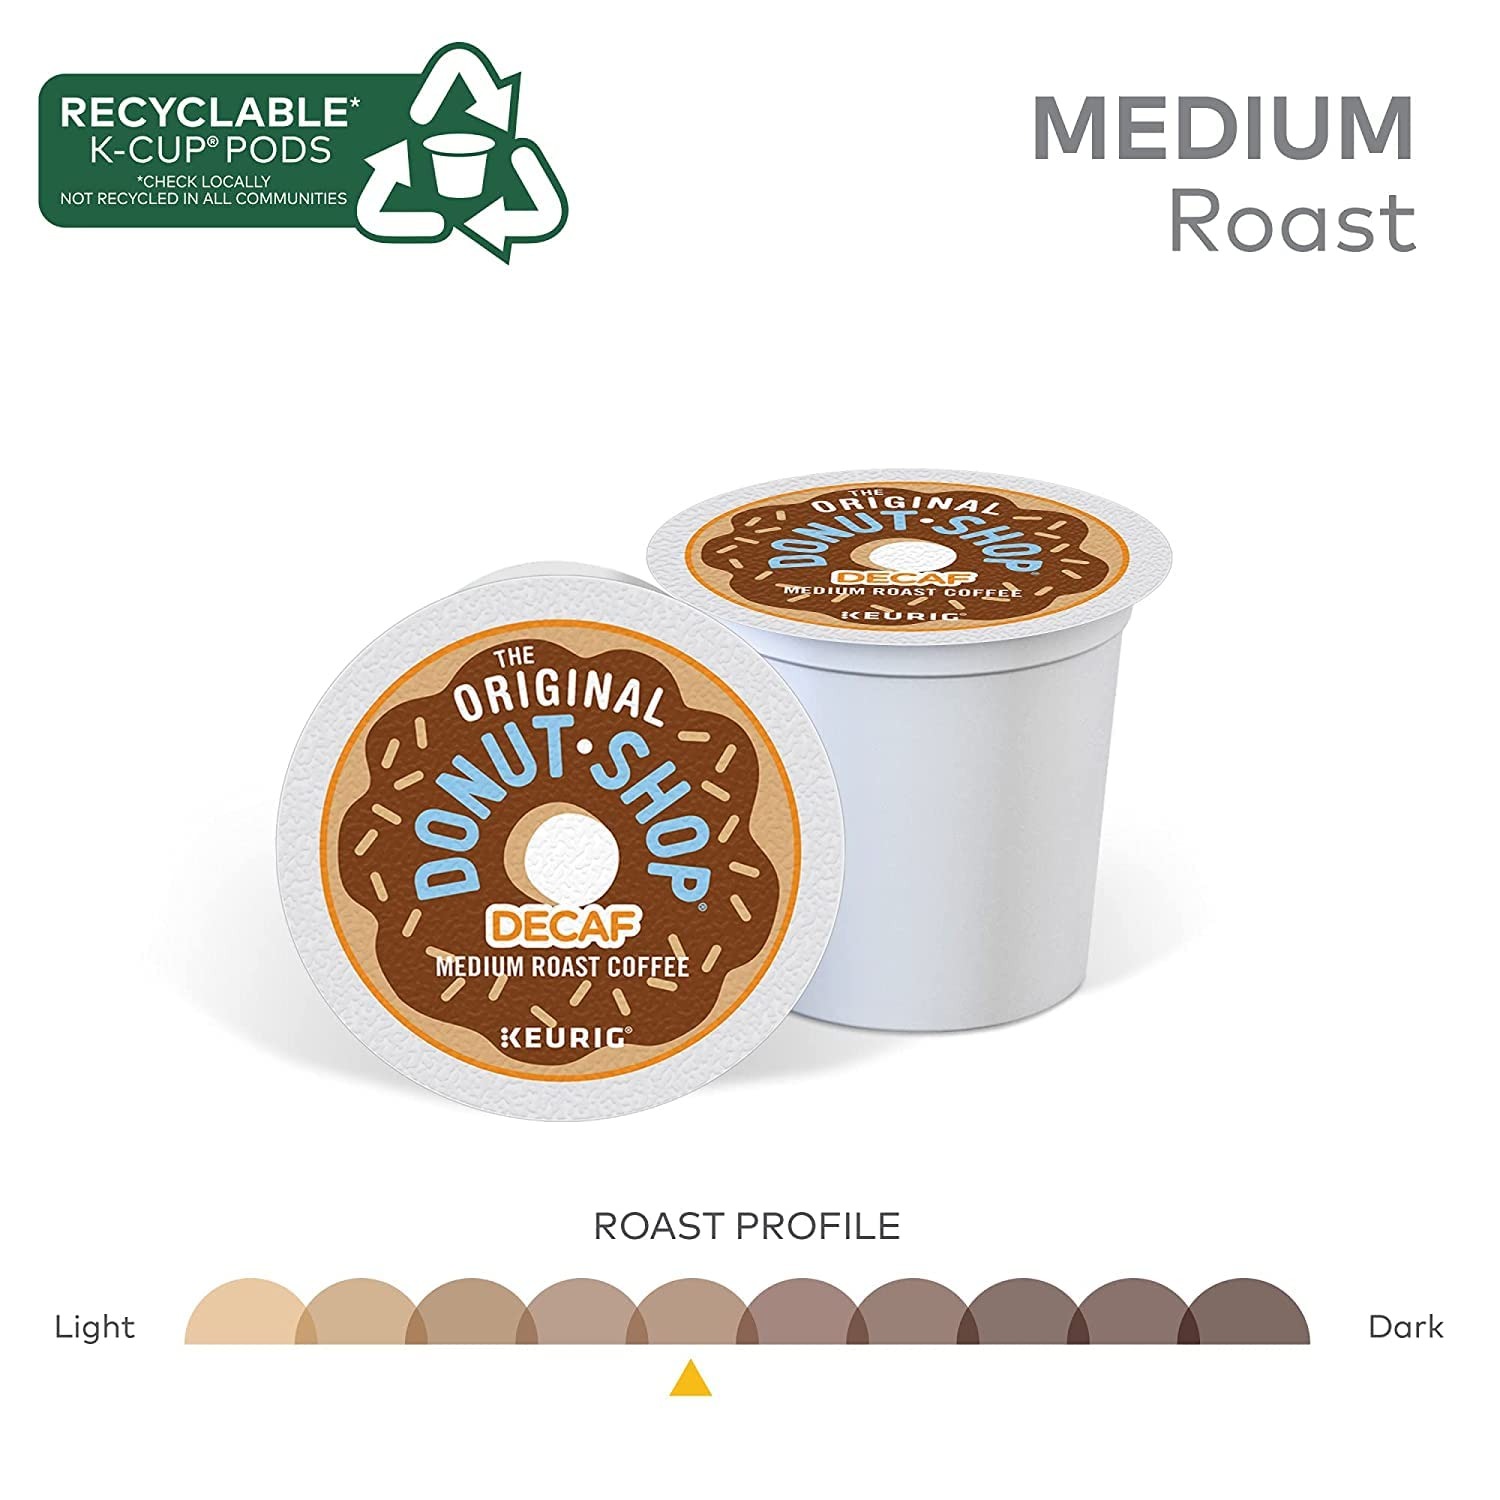
Item Name: The Original Donut Shop Decaf Coffee K Cups, Medium Roast, Packaging may vary
Value: 144.0
Unit: Count

Price: 17.195